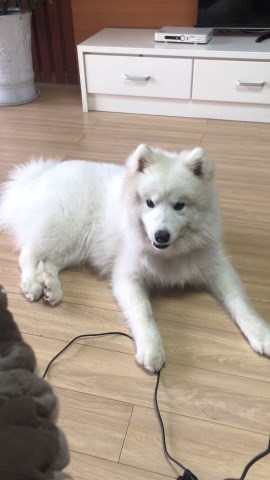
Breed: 2192-n000088-Samoyed